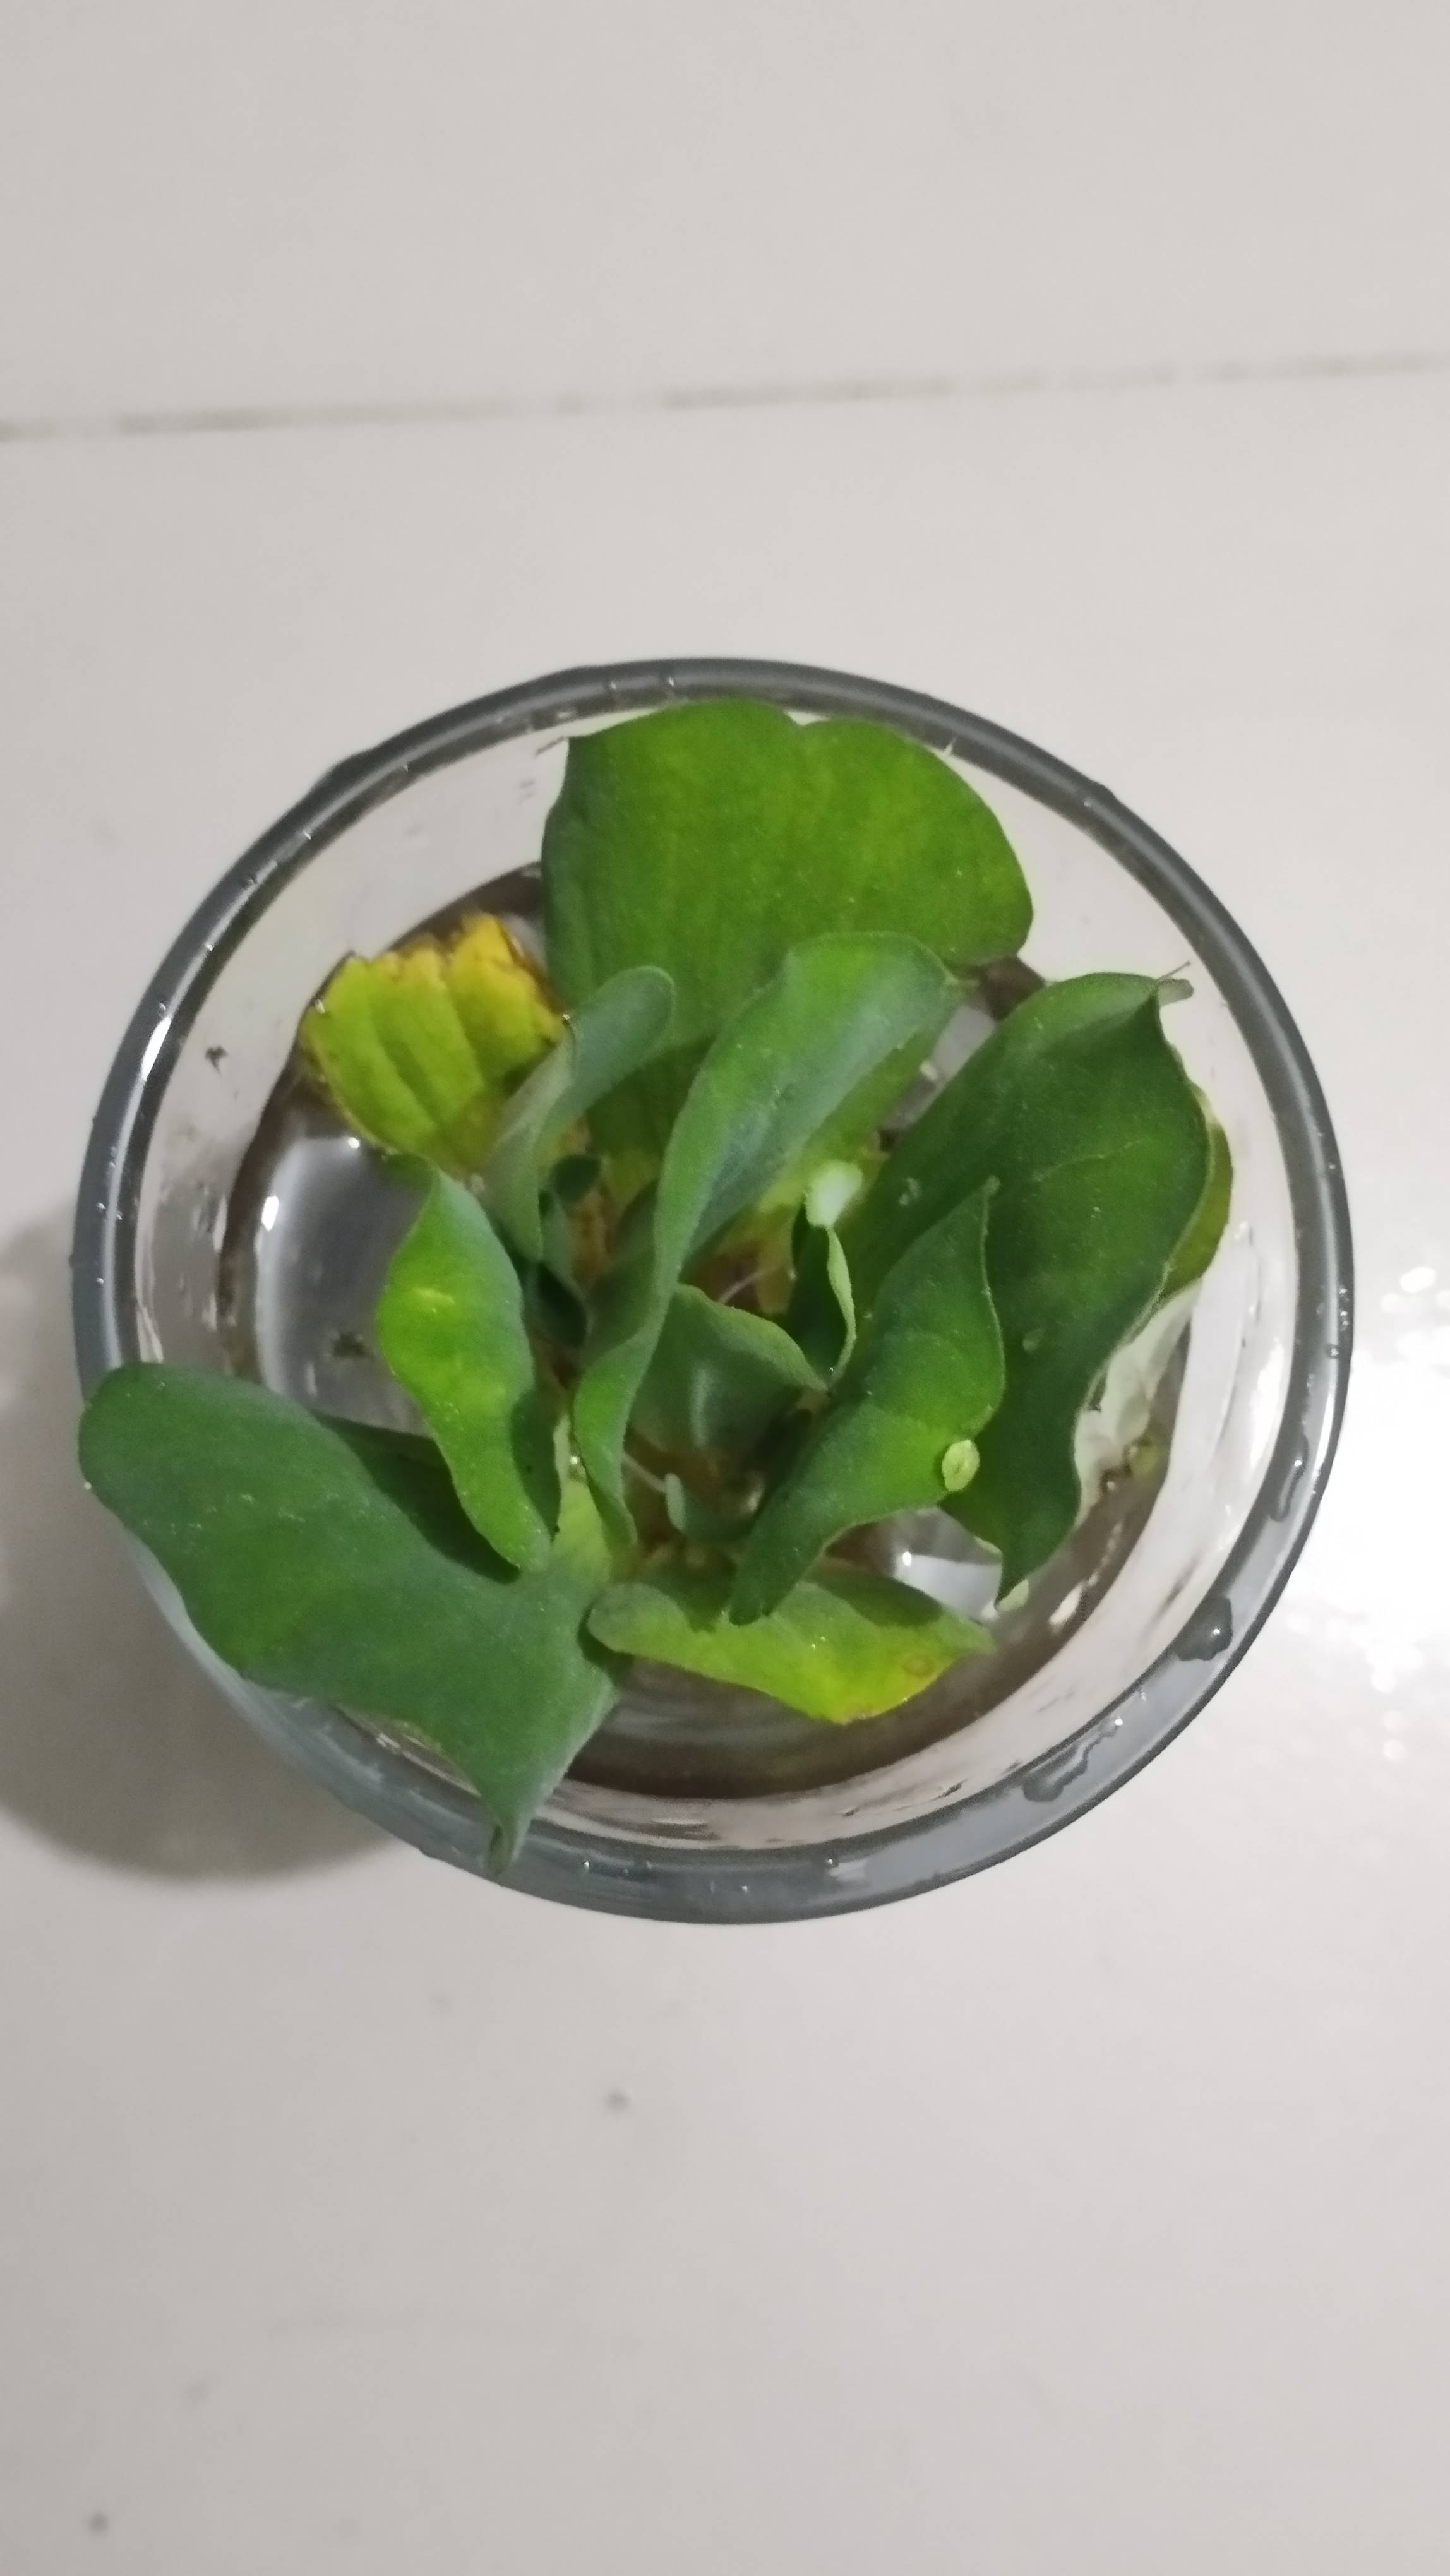
Species: Water Lettuce (Pistia stratiotes)